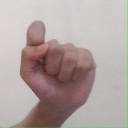
अक्षर: घ